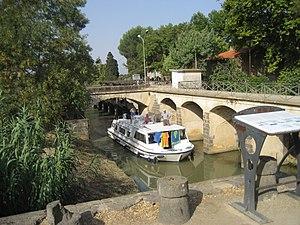
Ouvrage du Libron, Canal du Midi, France
Le Libron est un fleuve côtier français du département de l'Hérault dans la région Occitanie, qui se jette dans la mer Méditerranée.
Les ouvrages du Libron forment une structure très particulière sur le canal du Midi. Ils permettent au canal de traverser le fleuve du Libron près d'Agde dans le sud-ouest de la France. Au point d'intersection, le Libron est au niveau de la mer, le canal du Midi étant légèrement au-dessus rendant impossible l'utilisation d'un aqueduc traditionnel. Le problème est aggravé par la propension du Libron à être sujet à des crues soudaines une vingtaine de fois par année. À l'origine, le problème a été résolu par la construction d'un aqueduc sous forme de ponton connu sous le nom de Radeau du Libron qui mettait en œuvre une barge spéciale pour protéger le canal en cas de crue jusqu'à ce qu'il soit remplacé par la structure actuelle en 1855.
Cet article recense une partie des monuments historiques de l'Hérault, en France.